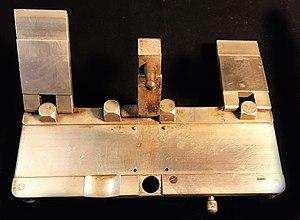
Presse à souder les films 35 mm (dite improprement presse à coller). Compagnie des Travaux Mécaniques (C.T.M.). Environ 1930.
Une presse à coller est un accessoire de la post-production d’un film de cinéma ou de télévision tourné avec une caméra argentique. Elle était nécessaire au cours du montage lorsque celui-ci était encore effectué à partir d’une copie positive des différents négatifs obtenus pendant le tournage, pour constituer une « copie de travail », c’est-à-dire une sorte de brouillon du film.